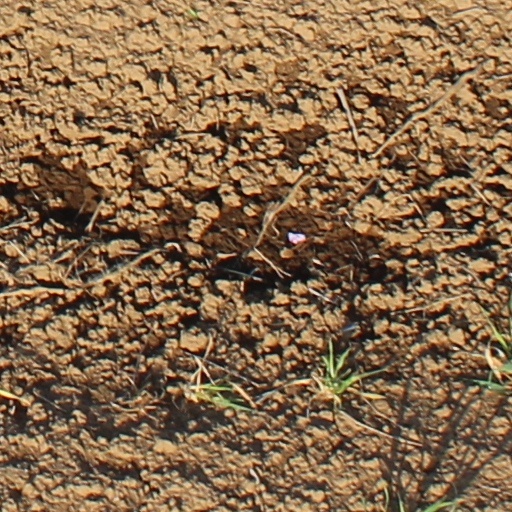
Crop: wheat